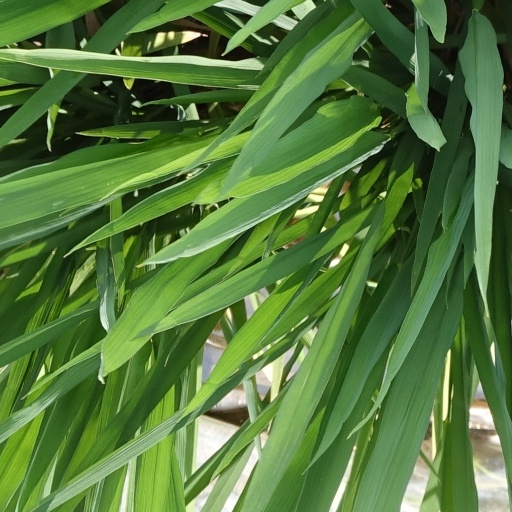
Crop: rice